Hastings

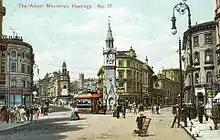
Hastings town centre and the Memorial from an old postcard

In the 13th century, much of the town and part of Hastings Castle was washed away in the South England flood of February 1287. During a naval campaign of 1339, and again in 1377, the town was raided and burnt by the French, and seems then to have gone into a decline. As a seaport, Hastings' days were finished.